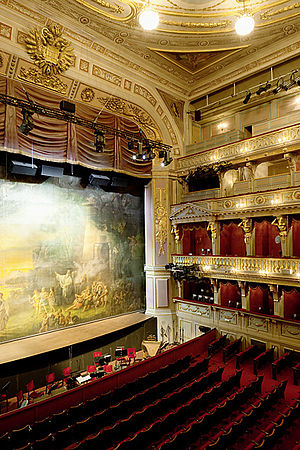
Helge Rosvænge / Efter krigen
Theater an der Wien, hvor Rosvænge sang på sin 70-årsdag.
Helge Rosvænge var en dansk sanger, der blev en verdensberømt tenor med karriere i navnlig Tyskland og Østrig før, under og efter 2. verdenskrig. Han havde titel af såvel preussisk kammersanger som kongelig dansk kammersanger.